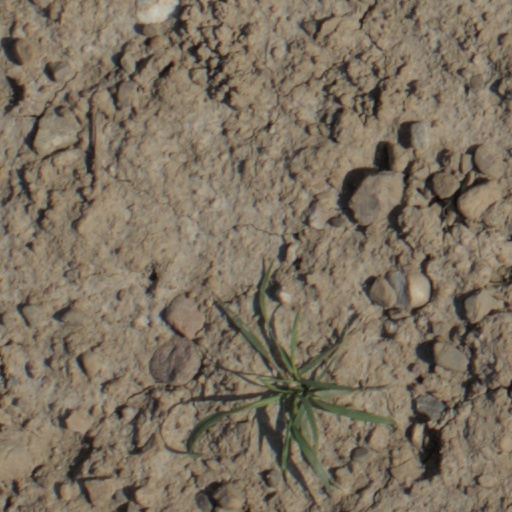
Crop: wheat